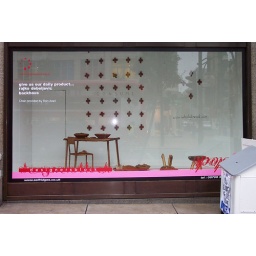
dailyproduct - installation in the window of selfridges on oxford street